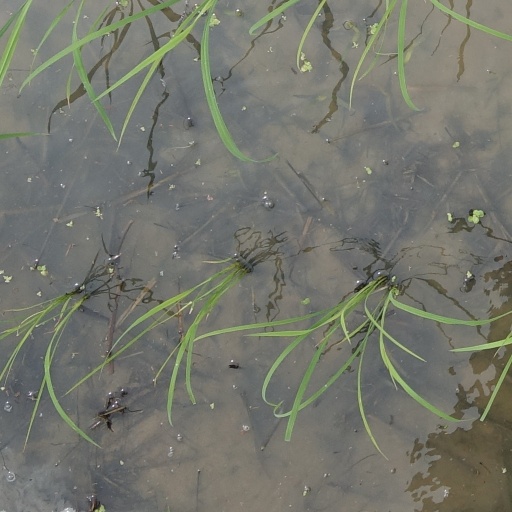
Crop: rice